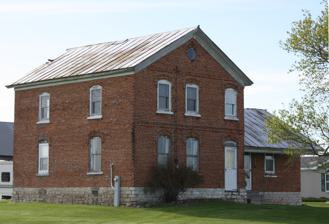
Building: Joachine J. Falque House
Country: United States of America
Year built: 1880
Historic house in Wisconsin, United States United States historic place Joachine J. Falque House U.S. National Register of Historic Places Joachine J. Falque House Show map of Wisconsin Show map of the United States Location 1059 County Trunk Highway C, Brussels, Wisconsin Coordinates 44°43′19″N 87°37′17″W / 44.72194°N 87.62139°W / 44.72194; -87.62139 ( Joachine J. Falque House ) Area 1.9 acres (0.77 ha) Built 1880 ( 1880 ) Architectural style Late 19th and Early 20th Century American Movements NRHP reference No. 04000407 Added to NRHP May 6, 2004 The Joachine J. Falque House is located in Brussels, Wisconsin . It was added to the State and the National Register of Historic Places in 2004. References